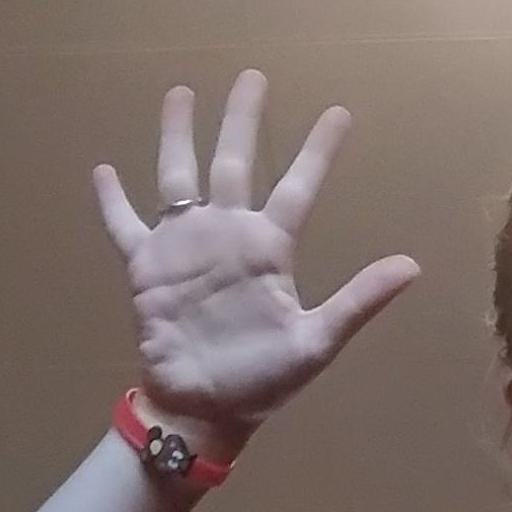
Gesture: palm